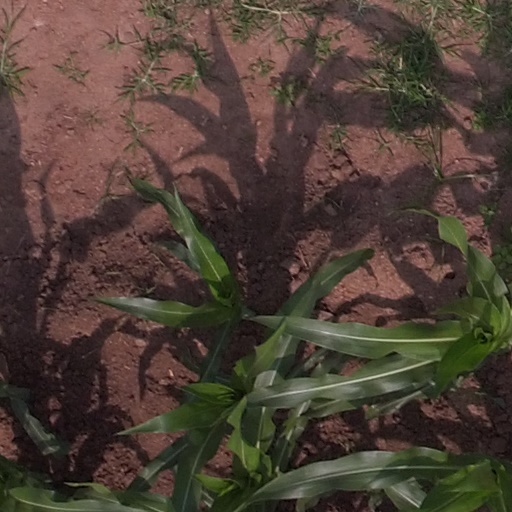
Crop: maize; corn